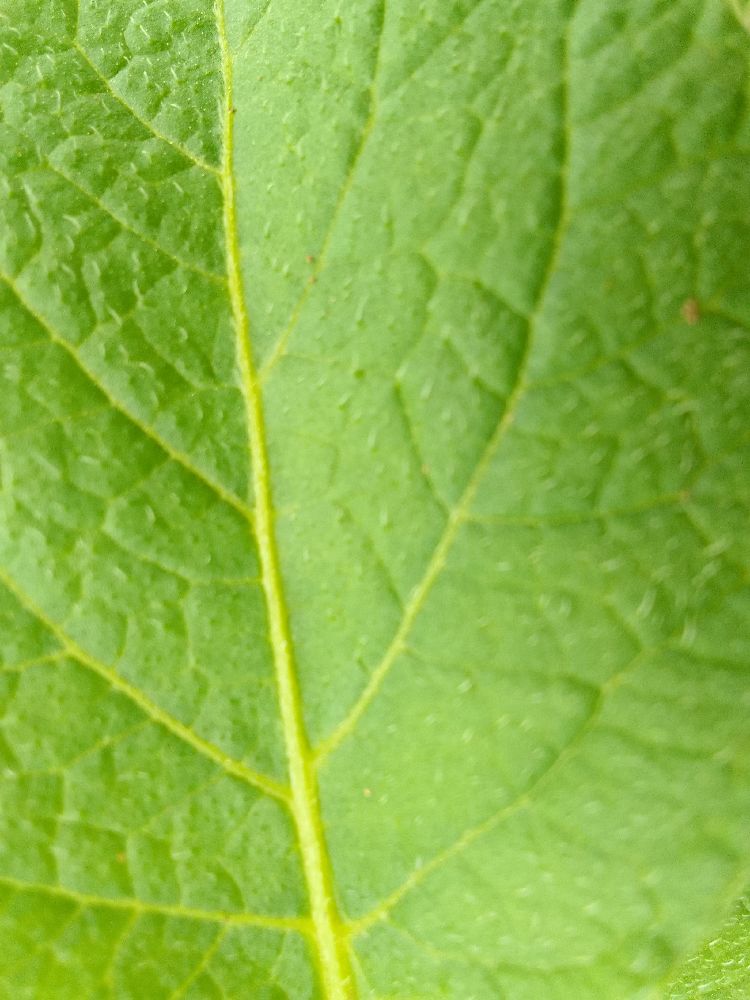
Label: Healthy